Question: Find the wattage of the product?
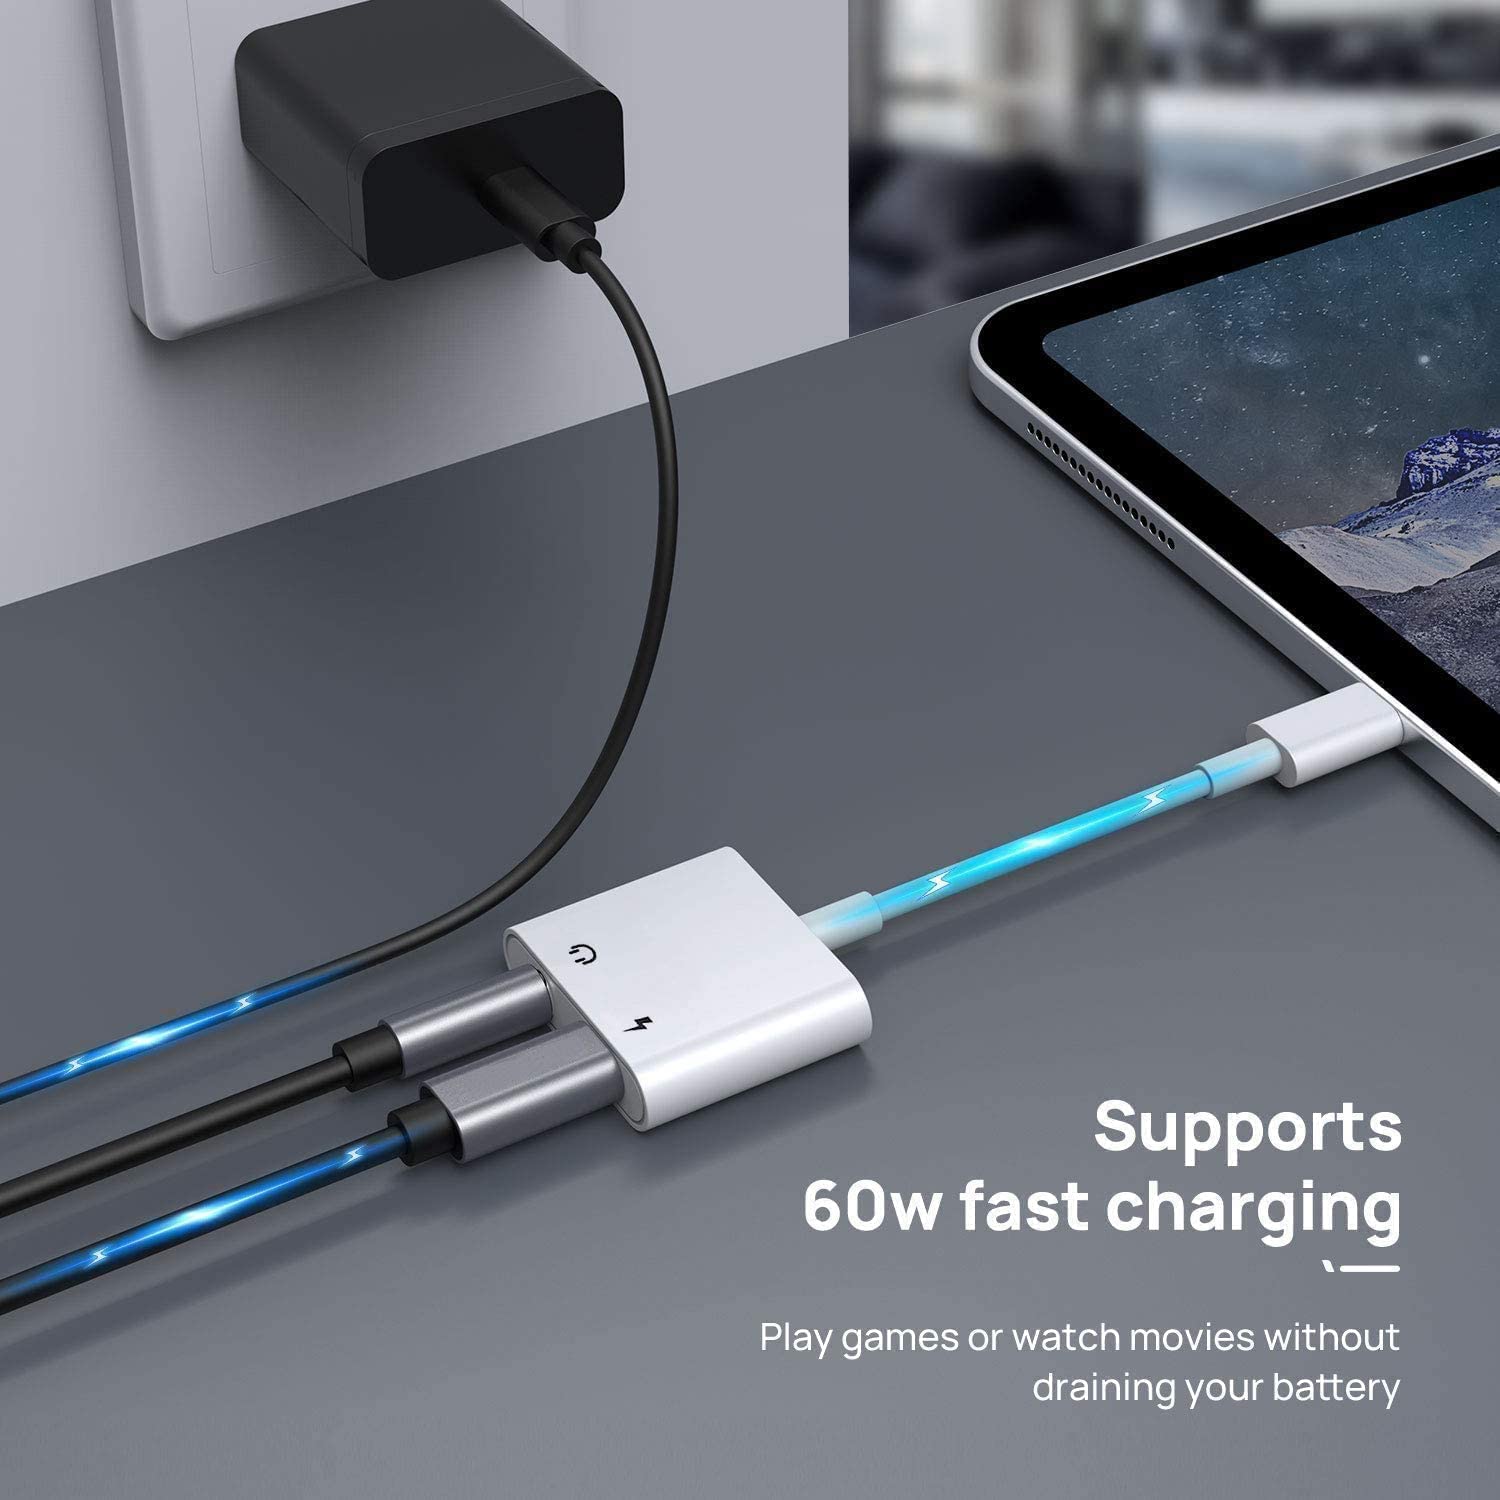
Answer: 60.0 watt